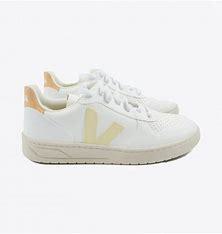
Brand: Veja
Model: V 10 CWL